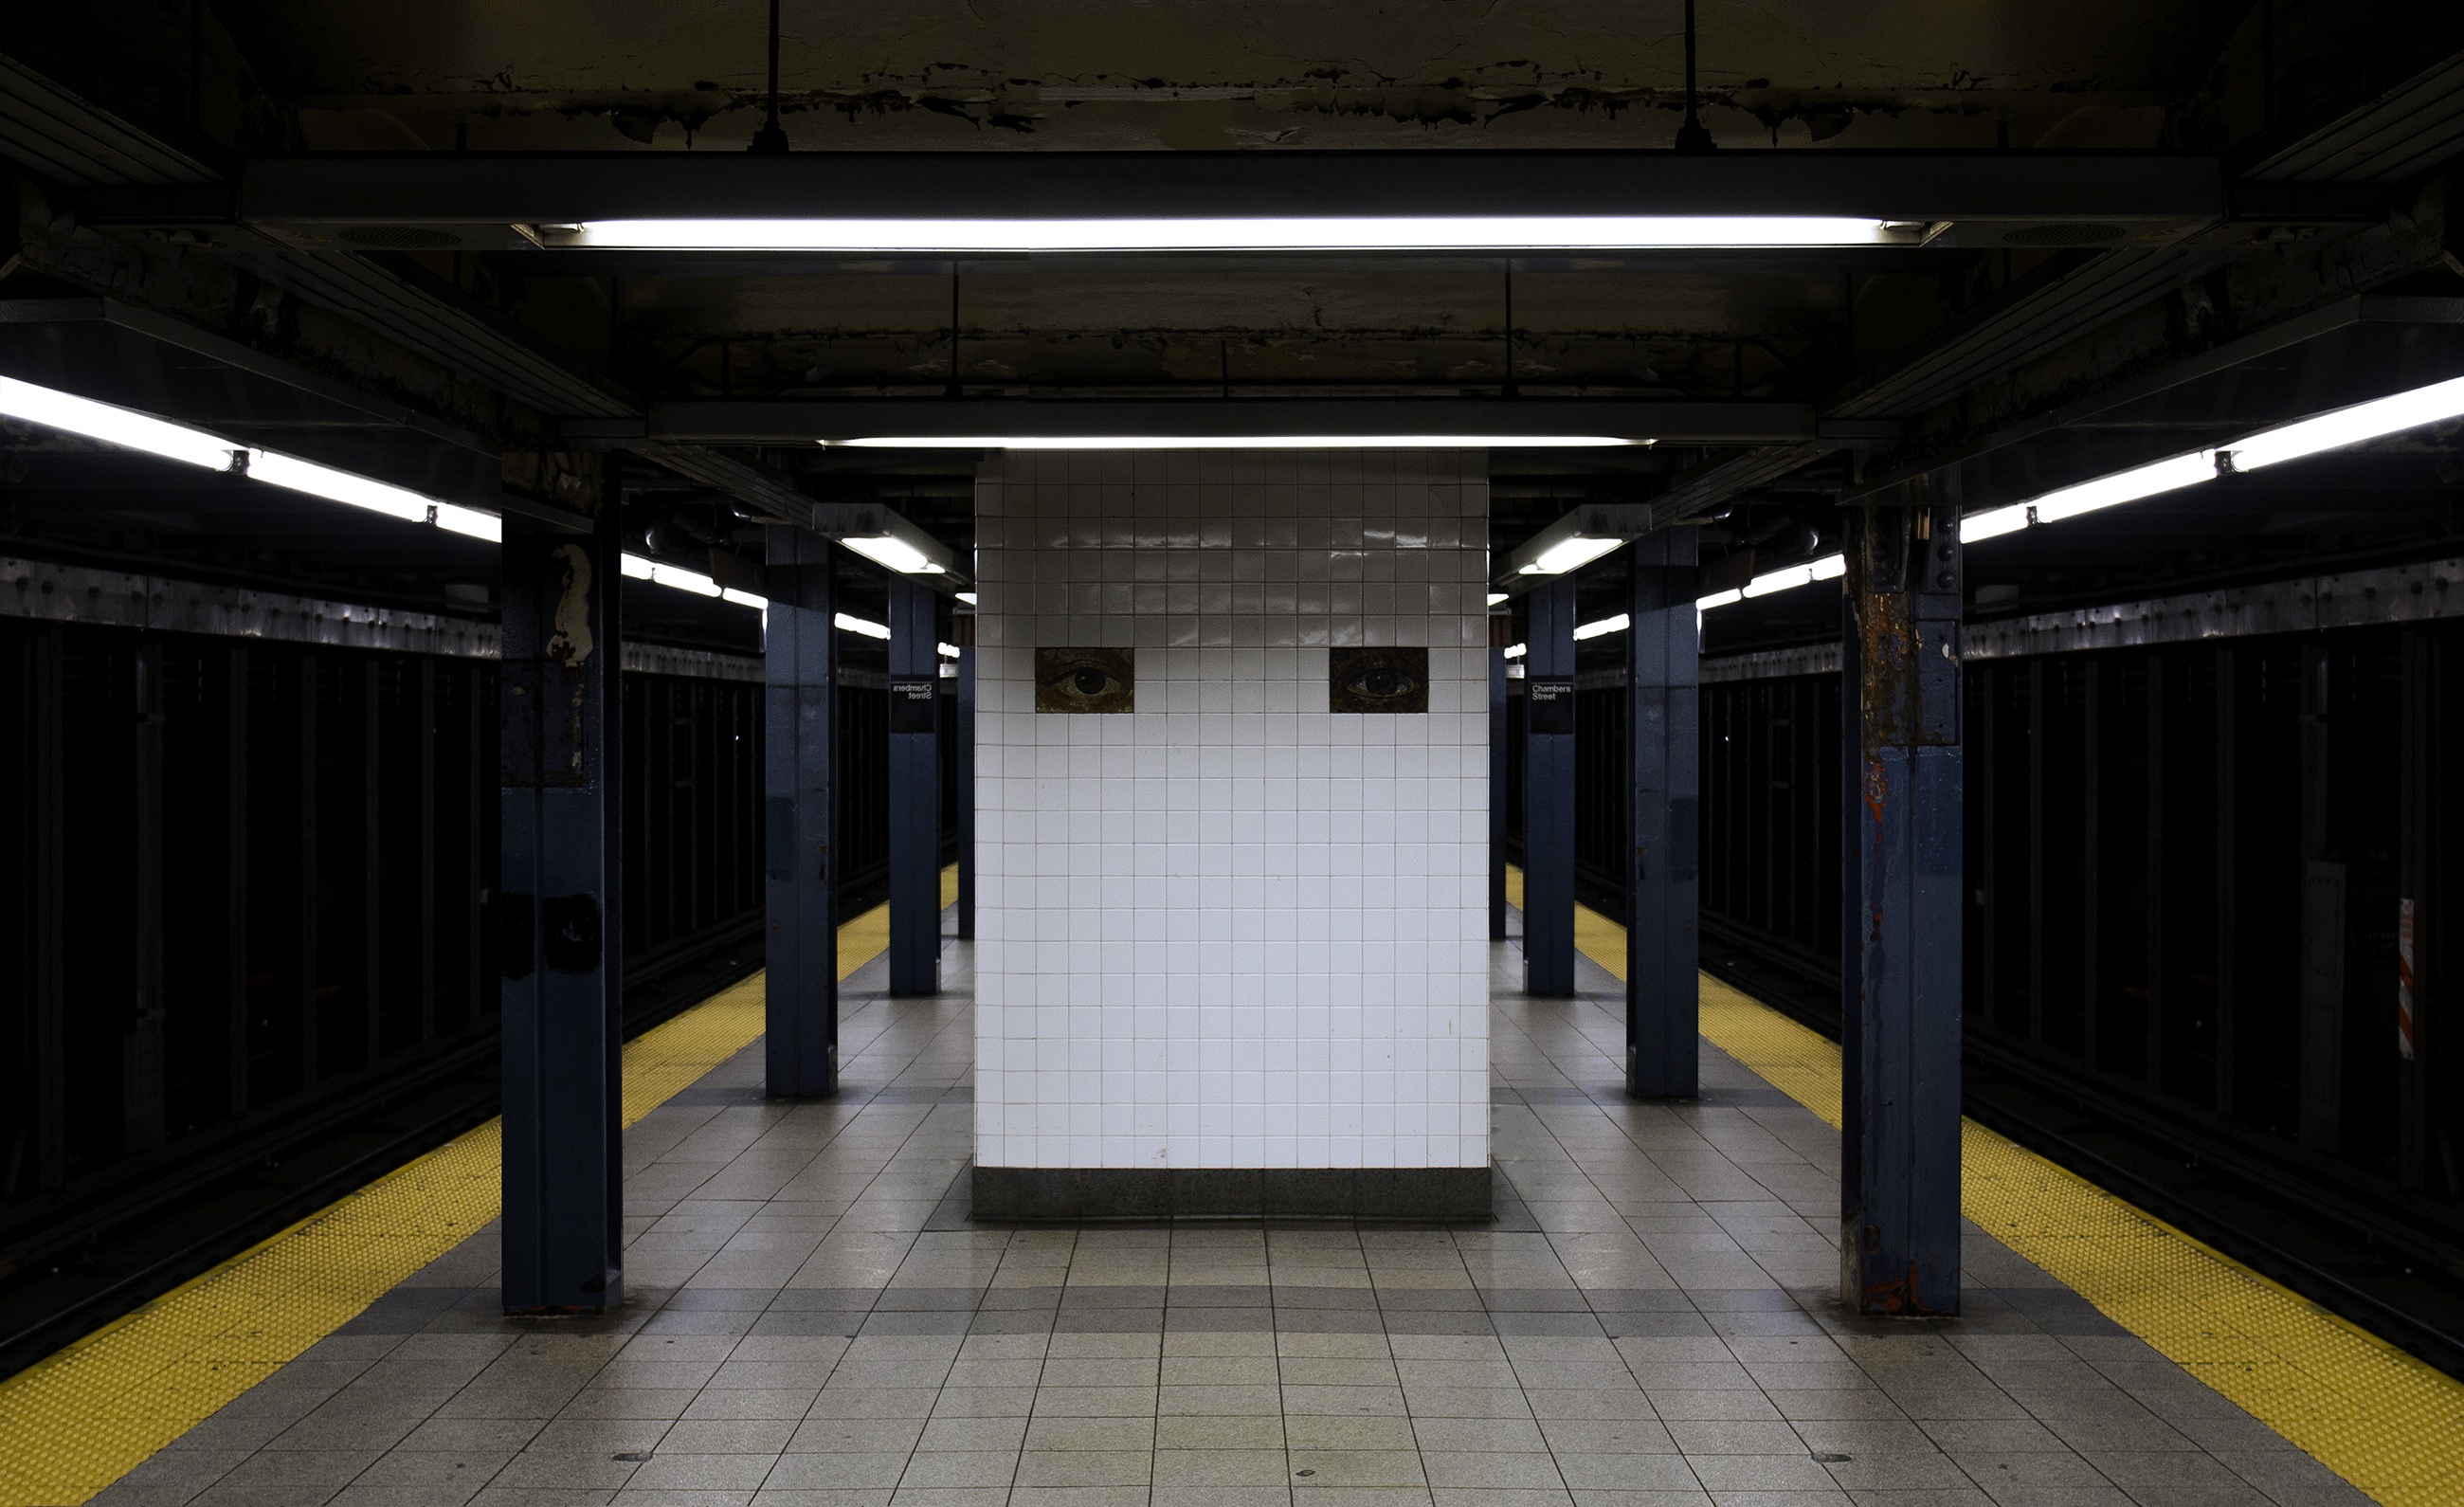
building, subway, transport, hall, train station, public transport, interior design, metro station, rapid transit